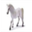
Label: horse